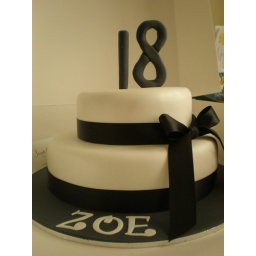
2 tier dark choc &amp;amp; caramel mud cakes in simple but classic black and white